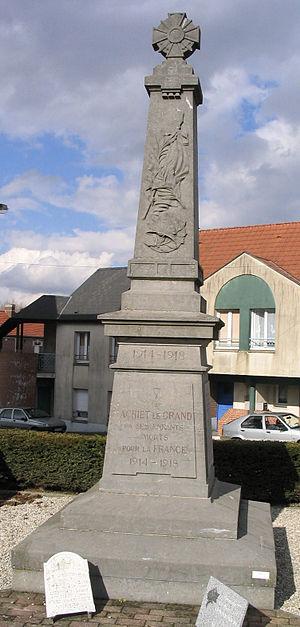
Monument aux morts d'Achiet-le-Grand
Achiet-le-Grand est une commune française située dans le département du Pas-de-Calais en région Hauts-de-France.